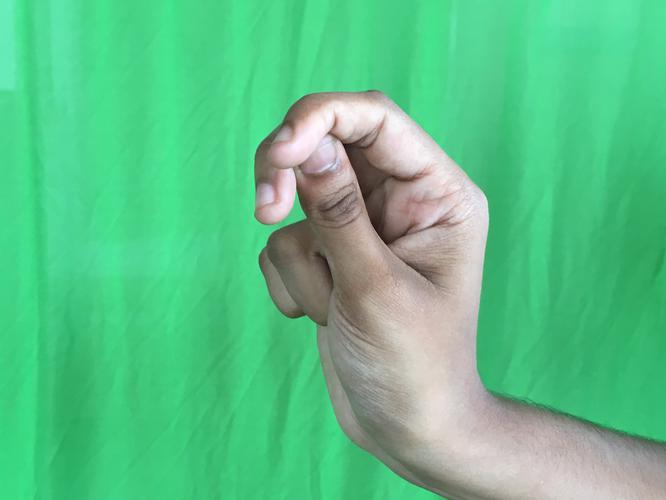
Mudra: Katakamukha_2
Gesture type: single_hand